Yohana Yembise

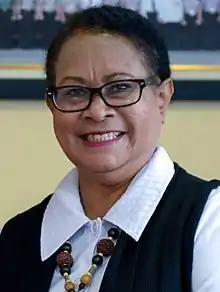
Yembise in 2017

Yohana Susana Yembise (born 1 October 1958) is an Indonesian academic and politician who served as Minister of Women Empowerment and Child Protection in Joko Widodo's Working Cabinet from 2014 to 2019.